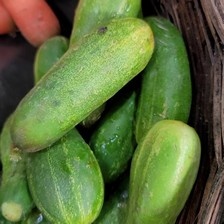
Label: cucumber